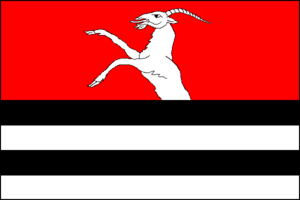
Bystřice pod Hostýnem est une ville du district de Kroměříž, dans la région de Zlín, en Tchéquie. Sa population s'élevait à 8 175 habitants en 2018.